Bailo of Constantinople

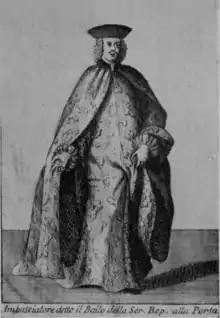
Engraving of a "bailo" to the Sublime Porte in formal dress (17th century)

One of the major responsibilities of the "bailo" was to collect information on the Ottoman Empire. They usually got this information though their wide networks of friends, their household and an informal spy network. This informal spy network consisted of moles: those who worked in the Imperial Arsenal in Galata, banished men and women, merchants and their associates and even people who worked within the Ottoman bureaucracy. The "baili" also set up moles in other foreign embassies.